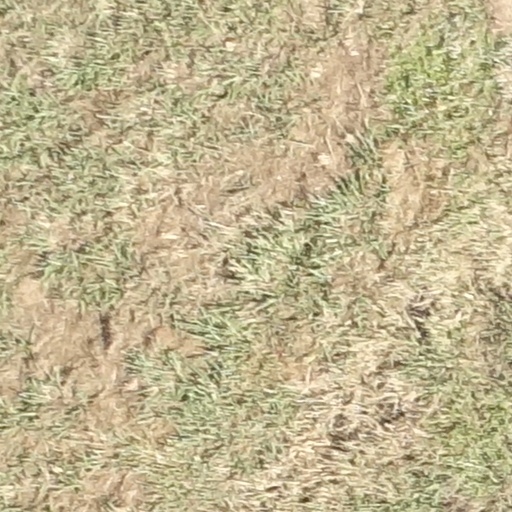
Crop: sorghum